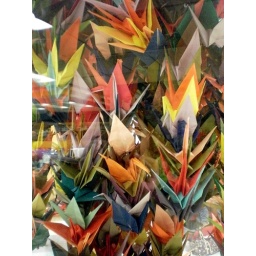
Paper flowers standing 10 feet tall displayed in a glass box .